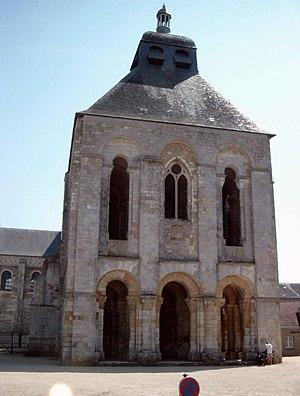
Le Livre de Jeux de Fleury est une collection médiévales de drames liturgiques, écrit en latin et datant du XIIIᵉ siècle.